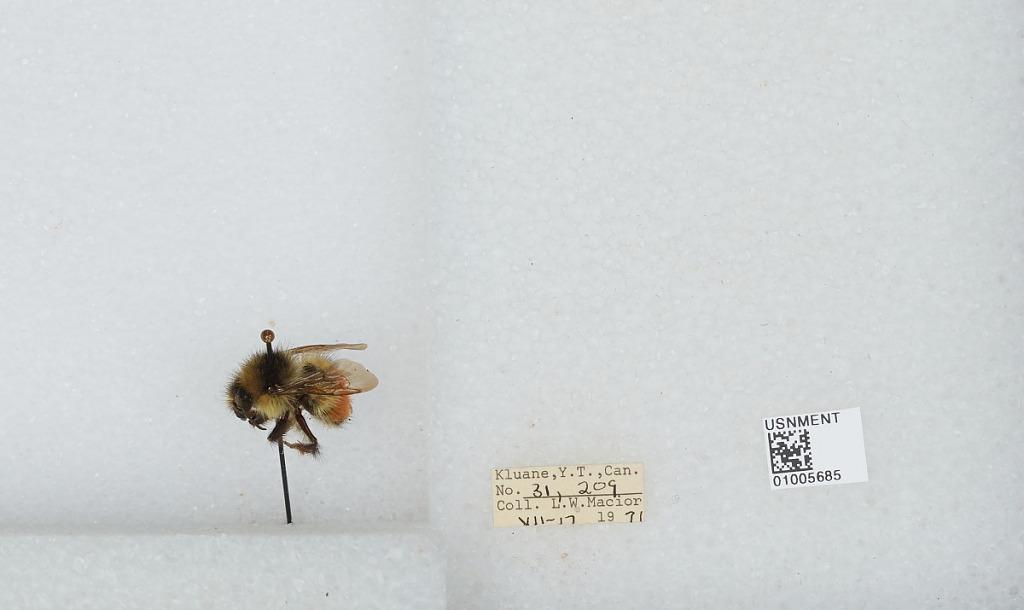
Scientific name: Bombus (Pyrobombus) flavifrons Cresson
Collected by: L. Macior
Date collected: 1971-7-17
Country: Canada
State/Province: Yukon Territory
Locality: Kluane
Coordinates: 60.75, -139.5